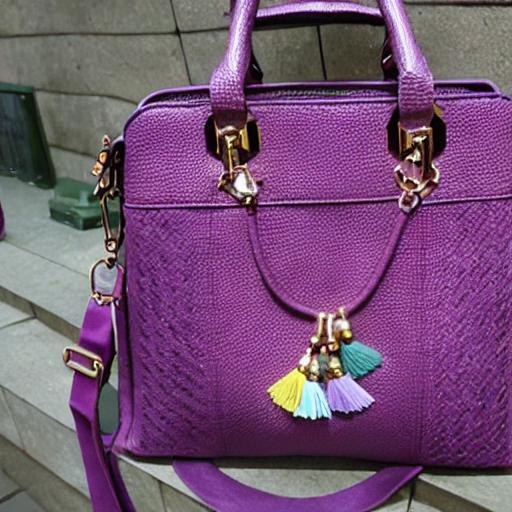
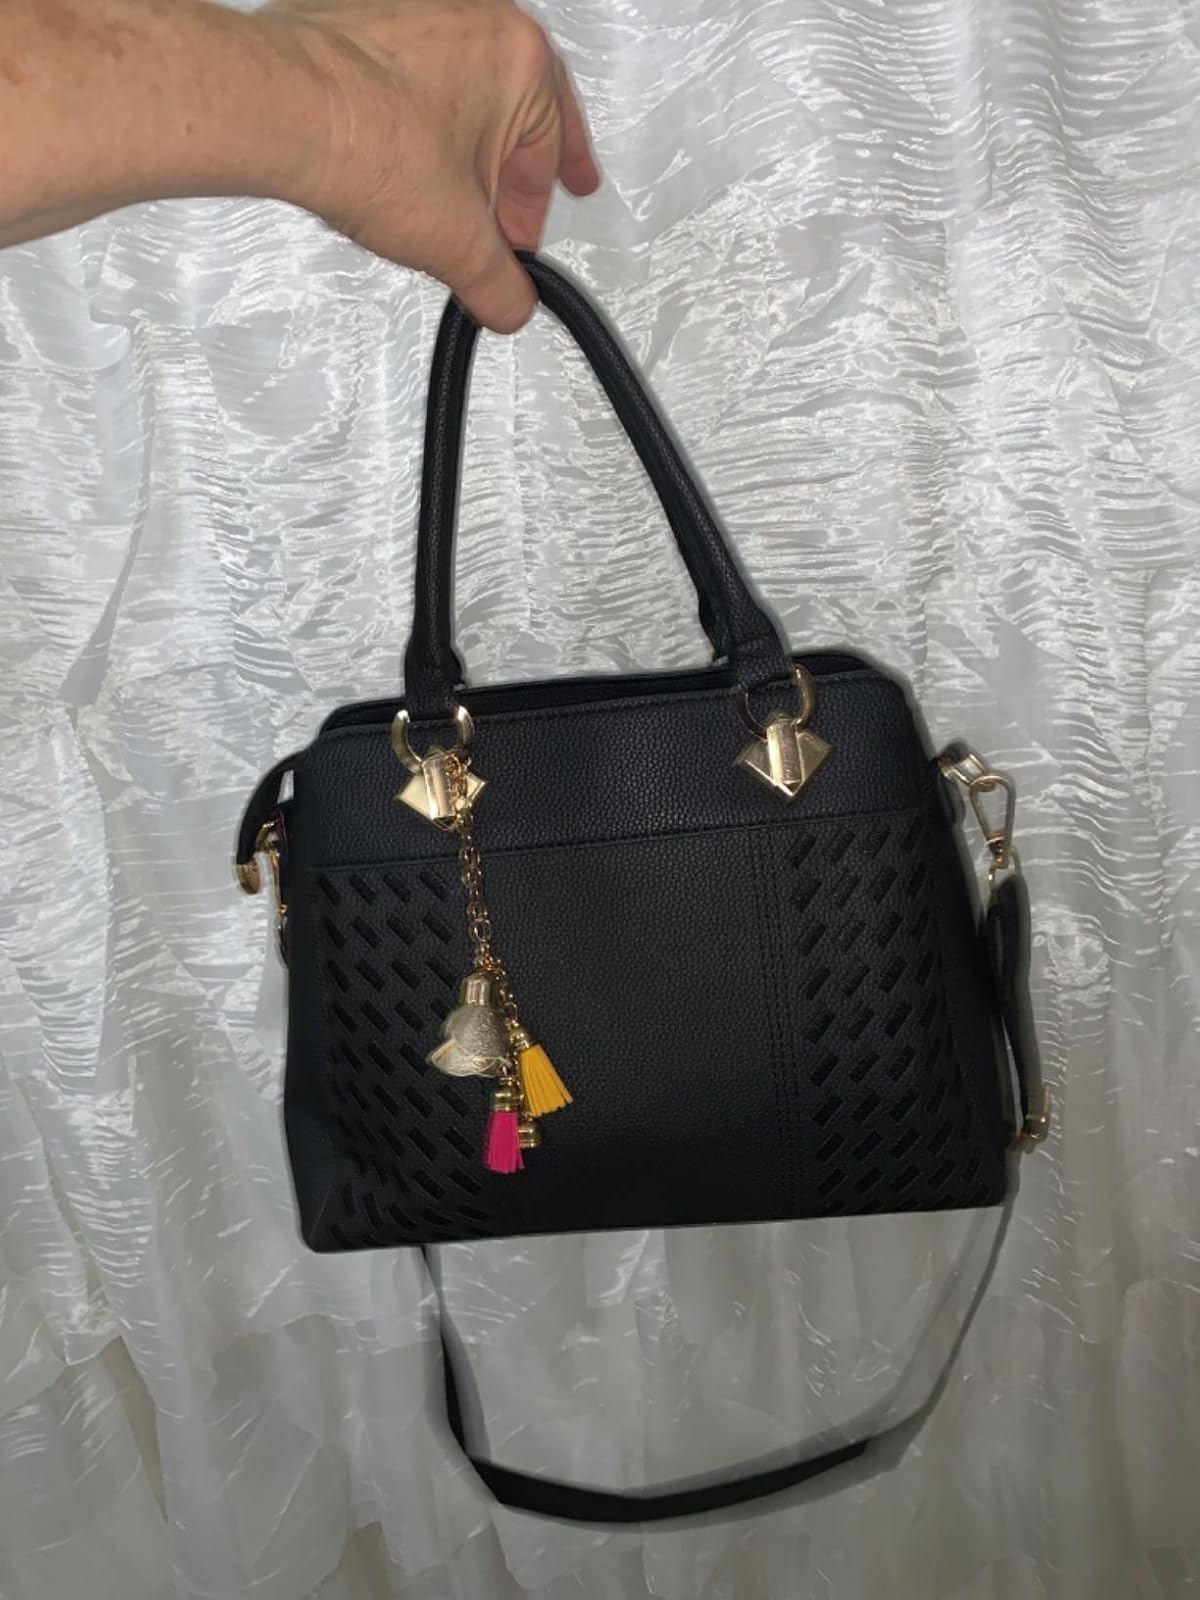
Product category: accessories_handbag
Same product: no